Gorongosa

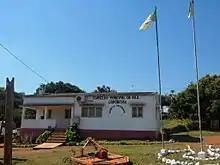

Gorongosa is a town and the administrative center of Gorongosa District of Mozambique, situated on the country's main north-south highway (the EN1). Mount Gorongosa is north of the town, and Gorongosa National Park is a few kilometers east of the town.